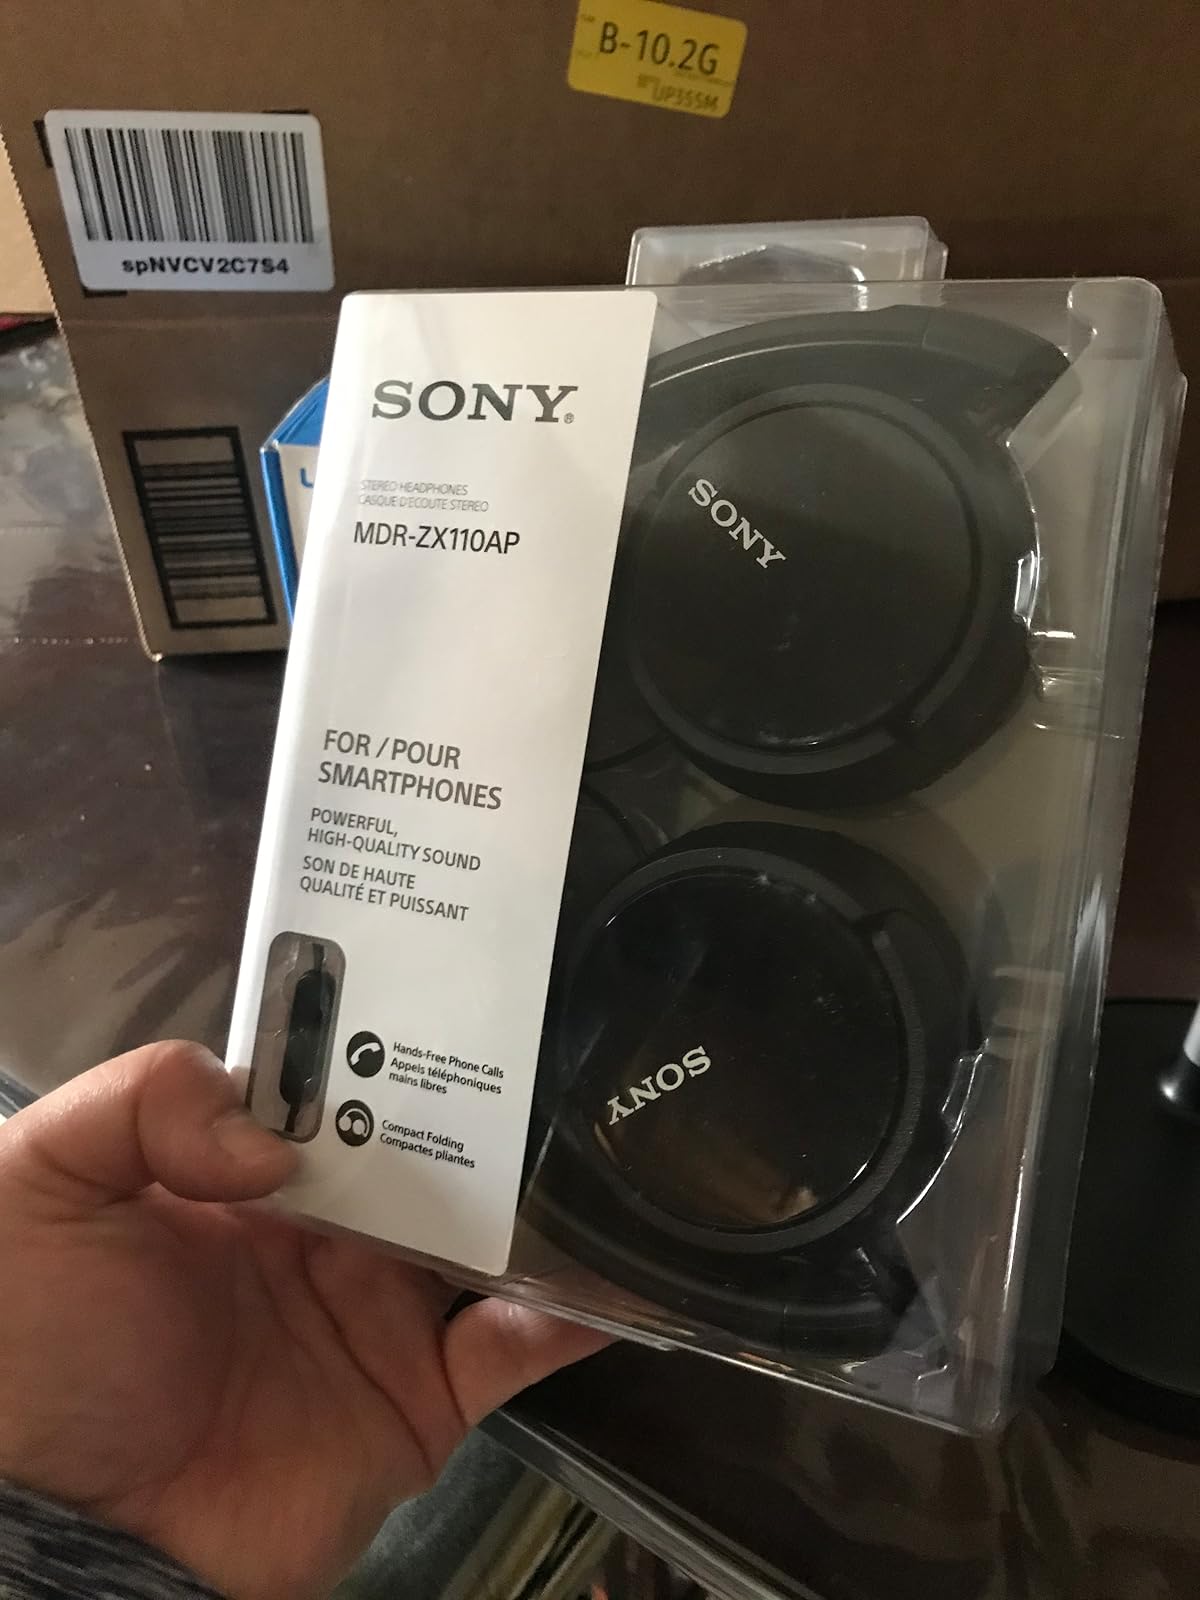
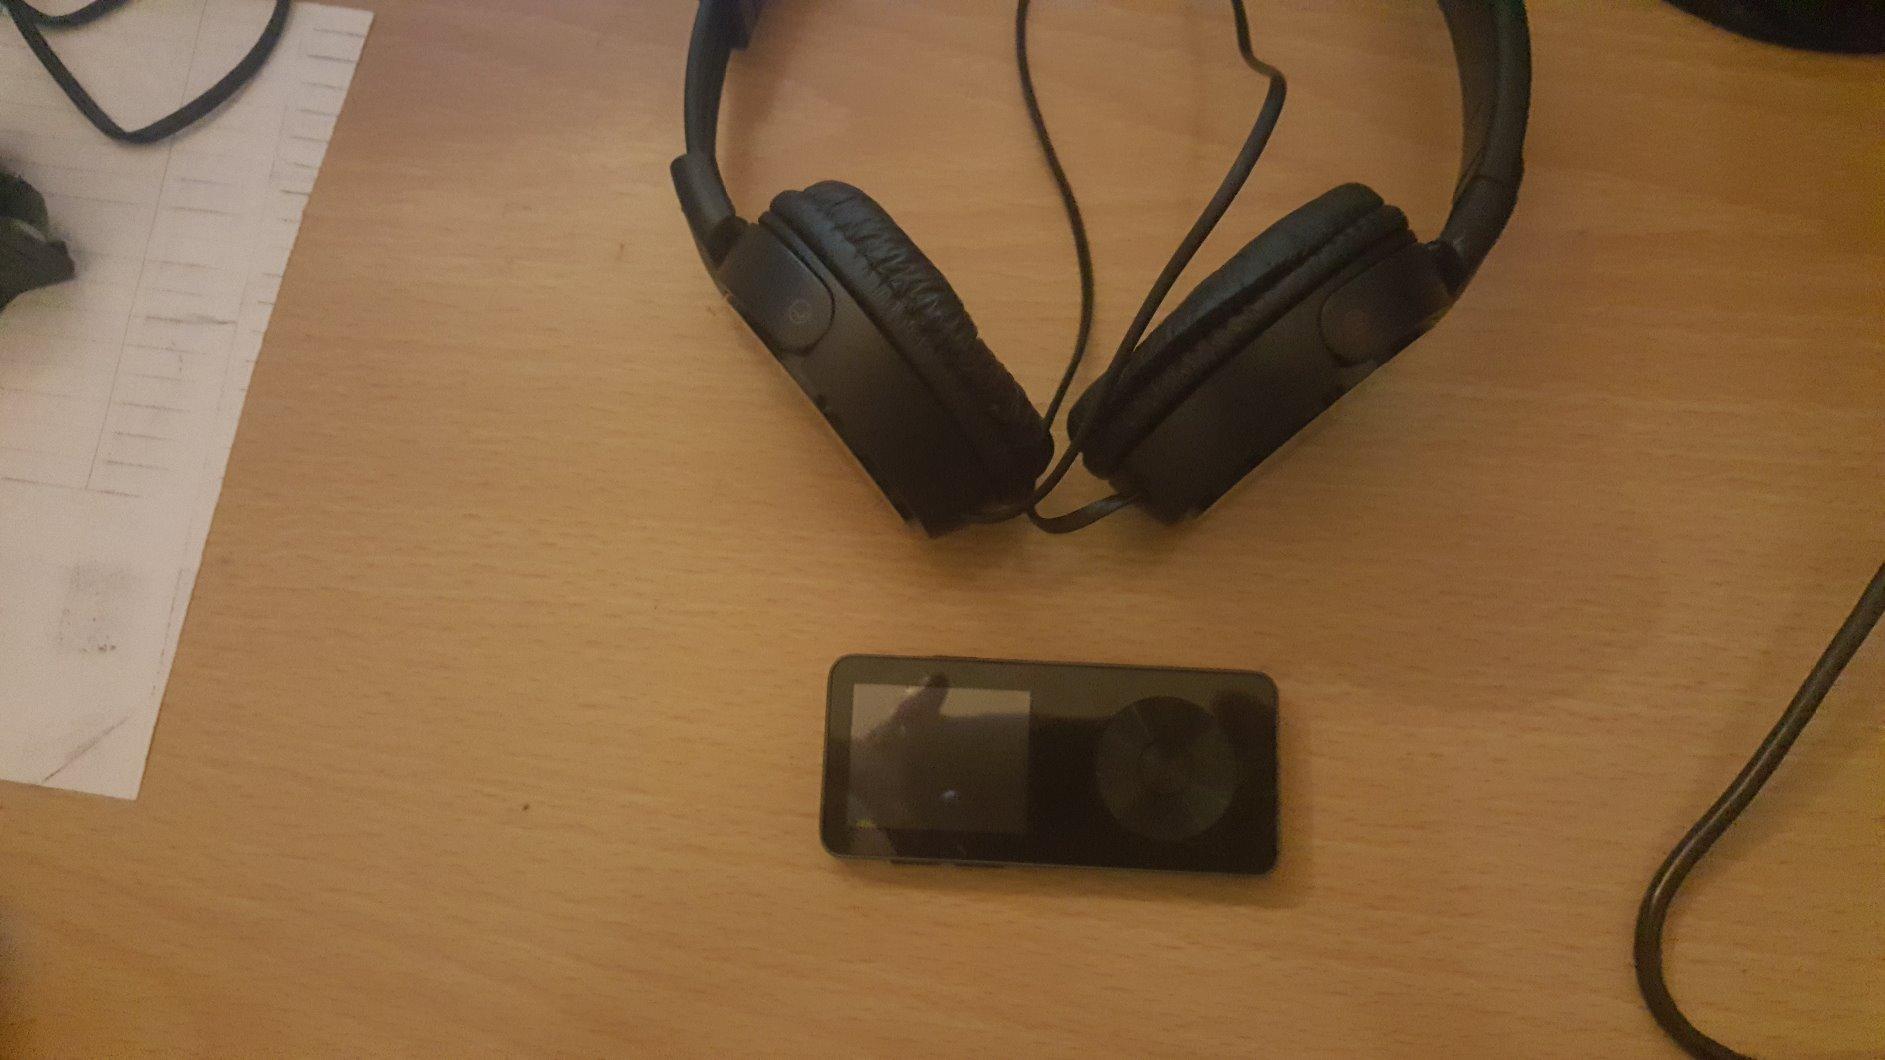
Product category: headphones
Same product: no